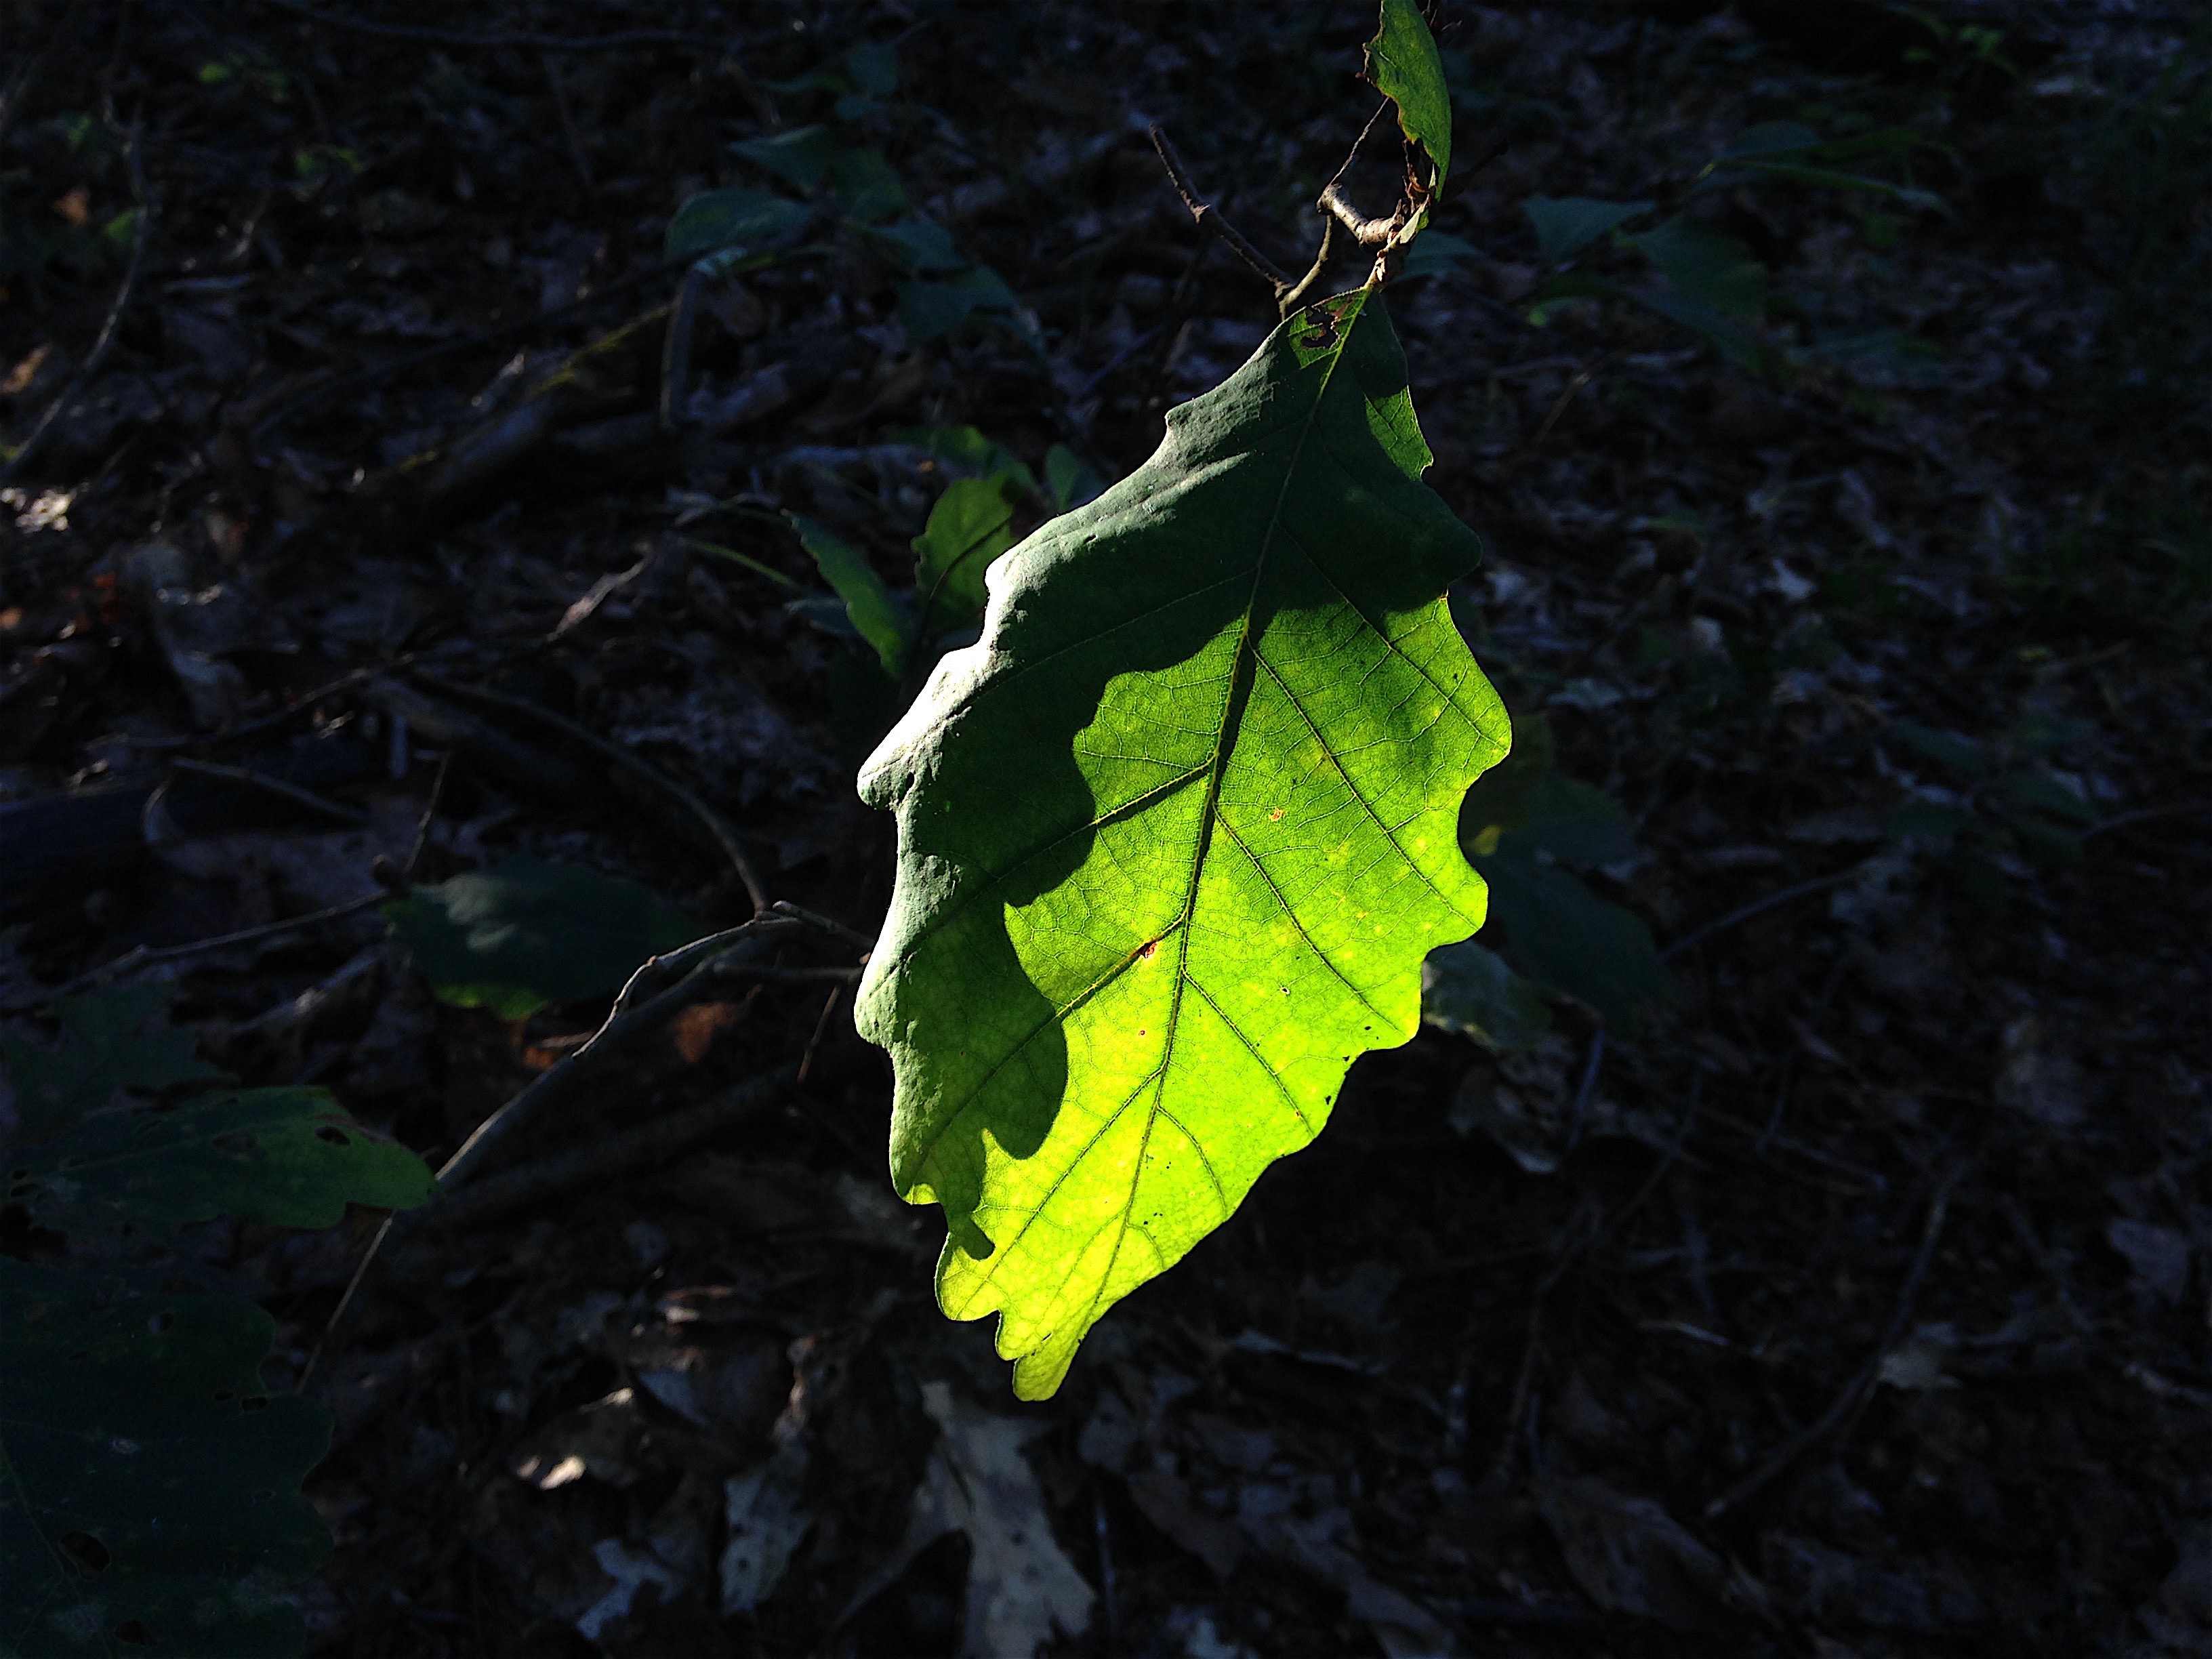
tree, nature, forest, outdoor, branch, light, plant, sun, sunlight, morning, leaf, flower, summer, environment, green, natural, autumn, park, soil, botany, yellow, flora, season, maple leaf, leaves, sunny, bright, deciduous, scene, green leaf, flowering plant, outdoor lighting, plant stem, woody plant, land plant